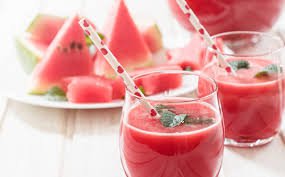
Label: Watermelon